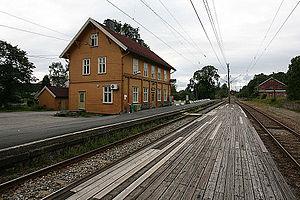
La gare de Spydeberg est une gare ferroviaire norvégienne de la ligne d'Østfold, située sur le territoire de la commune de Spydeberg.